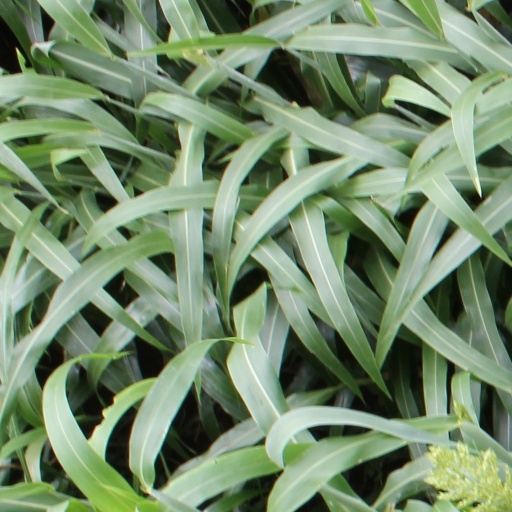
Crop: sorghum